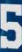
Number: 5